Bif2 barren inflorescence2

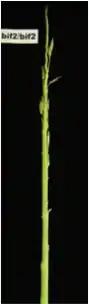
barren inflorescence phenotype of recessive mutation in bif2, with greatly reduced number of tassel branches, spikelets, and anthers. Photographed by Paula McSteen, University of Missouri. Columbia, MO USA 65211.

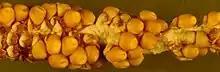
Homozygous bif2-N2354 ear has barren patches. Courtesy of M Gerald Neuffer, Missouri USA

"(maize gene reviews submitted to the Maize Genetics Cooperation Newsletter as a way to enable community curation of MaizeGDB are being moved, 2013-14, with author permissions to the wikipedia, and will be grouped to the wiki page maize genes. The initial summary statements for each gene have been previously included in MaizeGDB)"